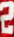
Number: 2